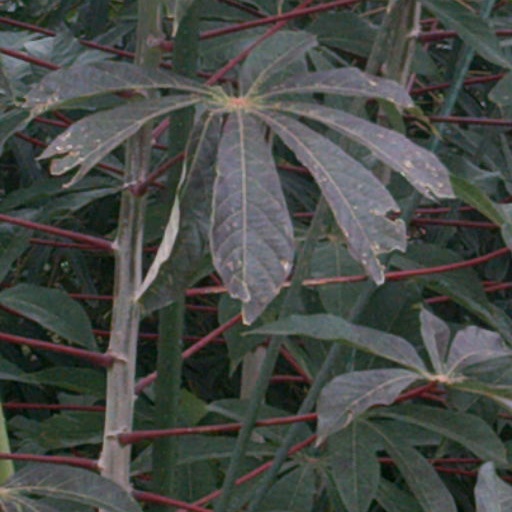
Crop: cassava